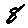
Label: 8